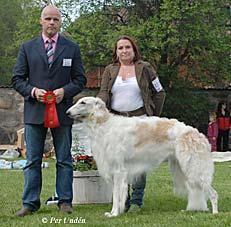
borzoi